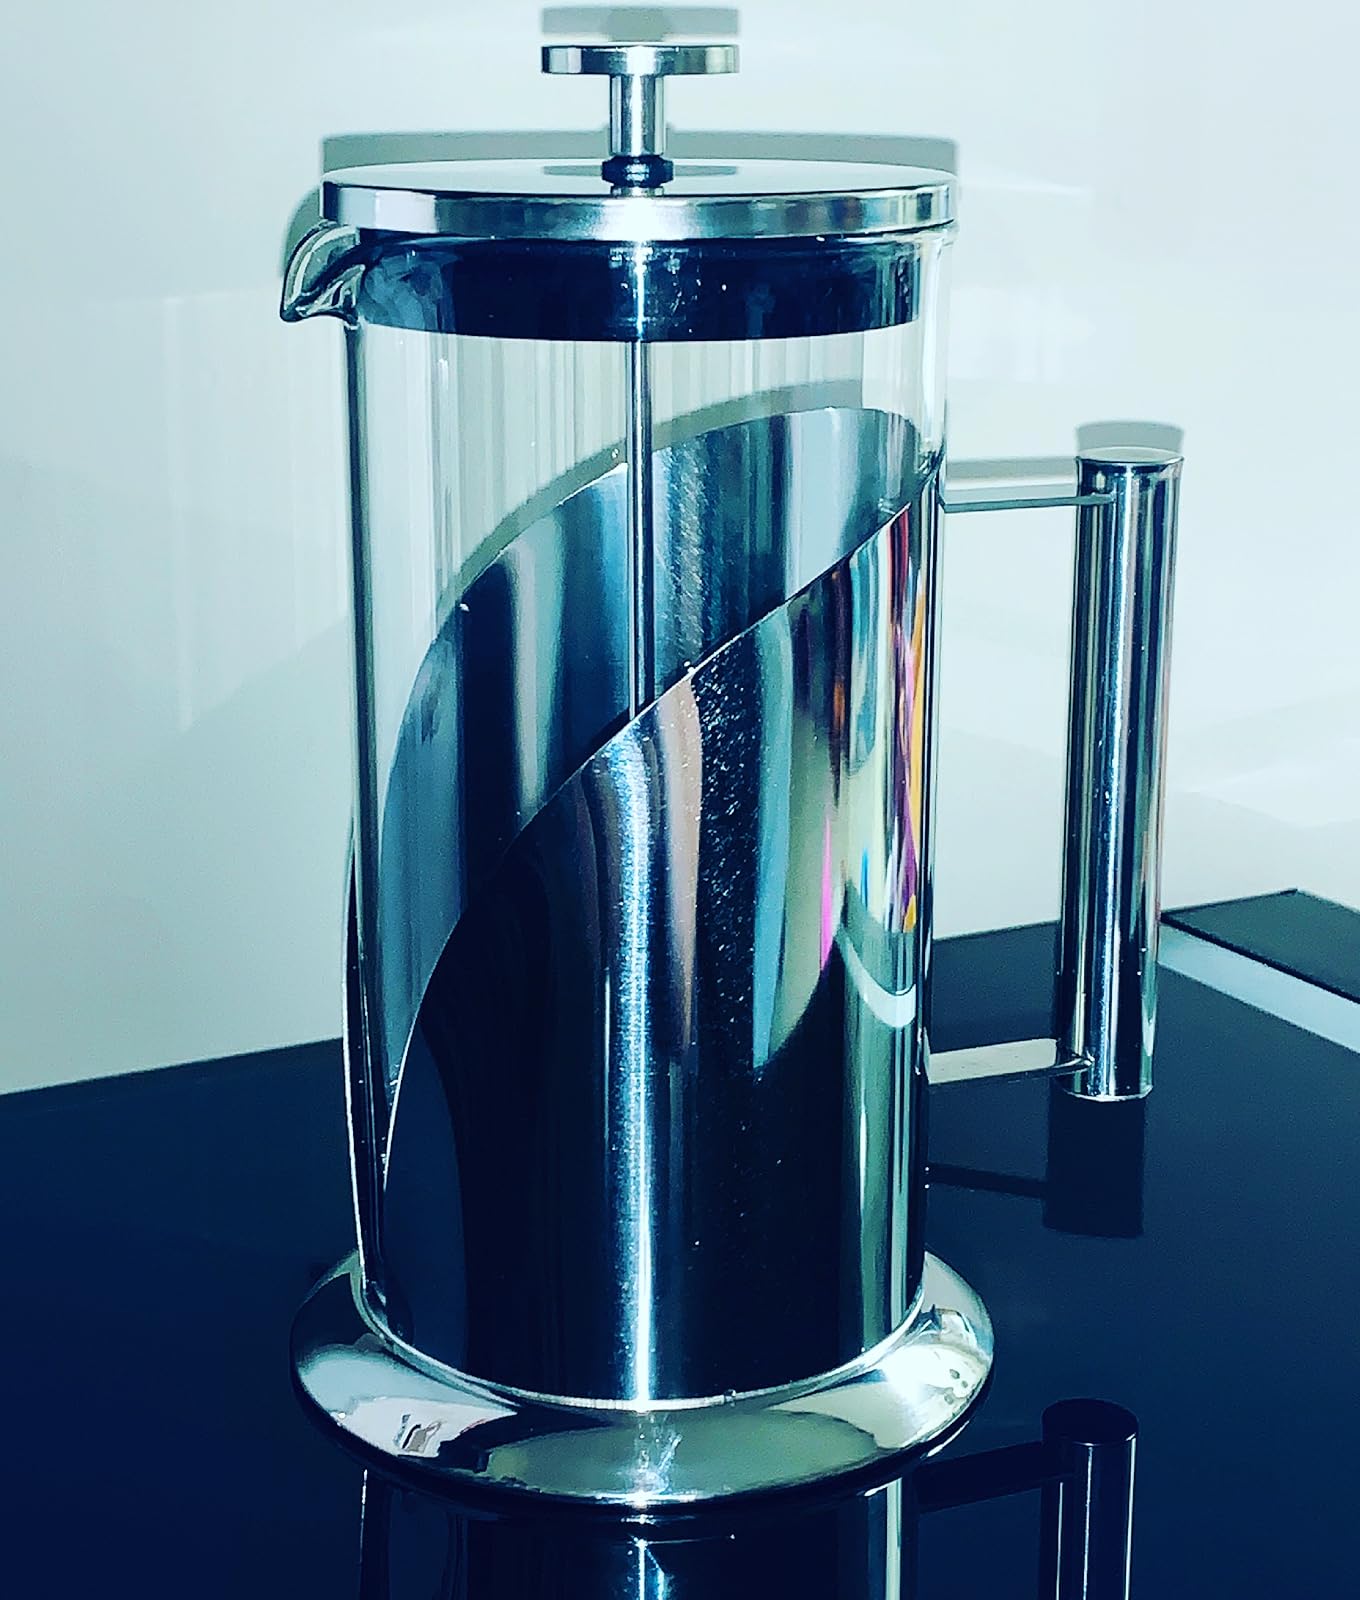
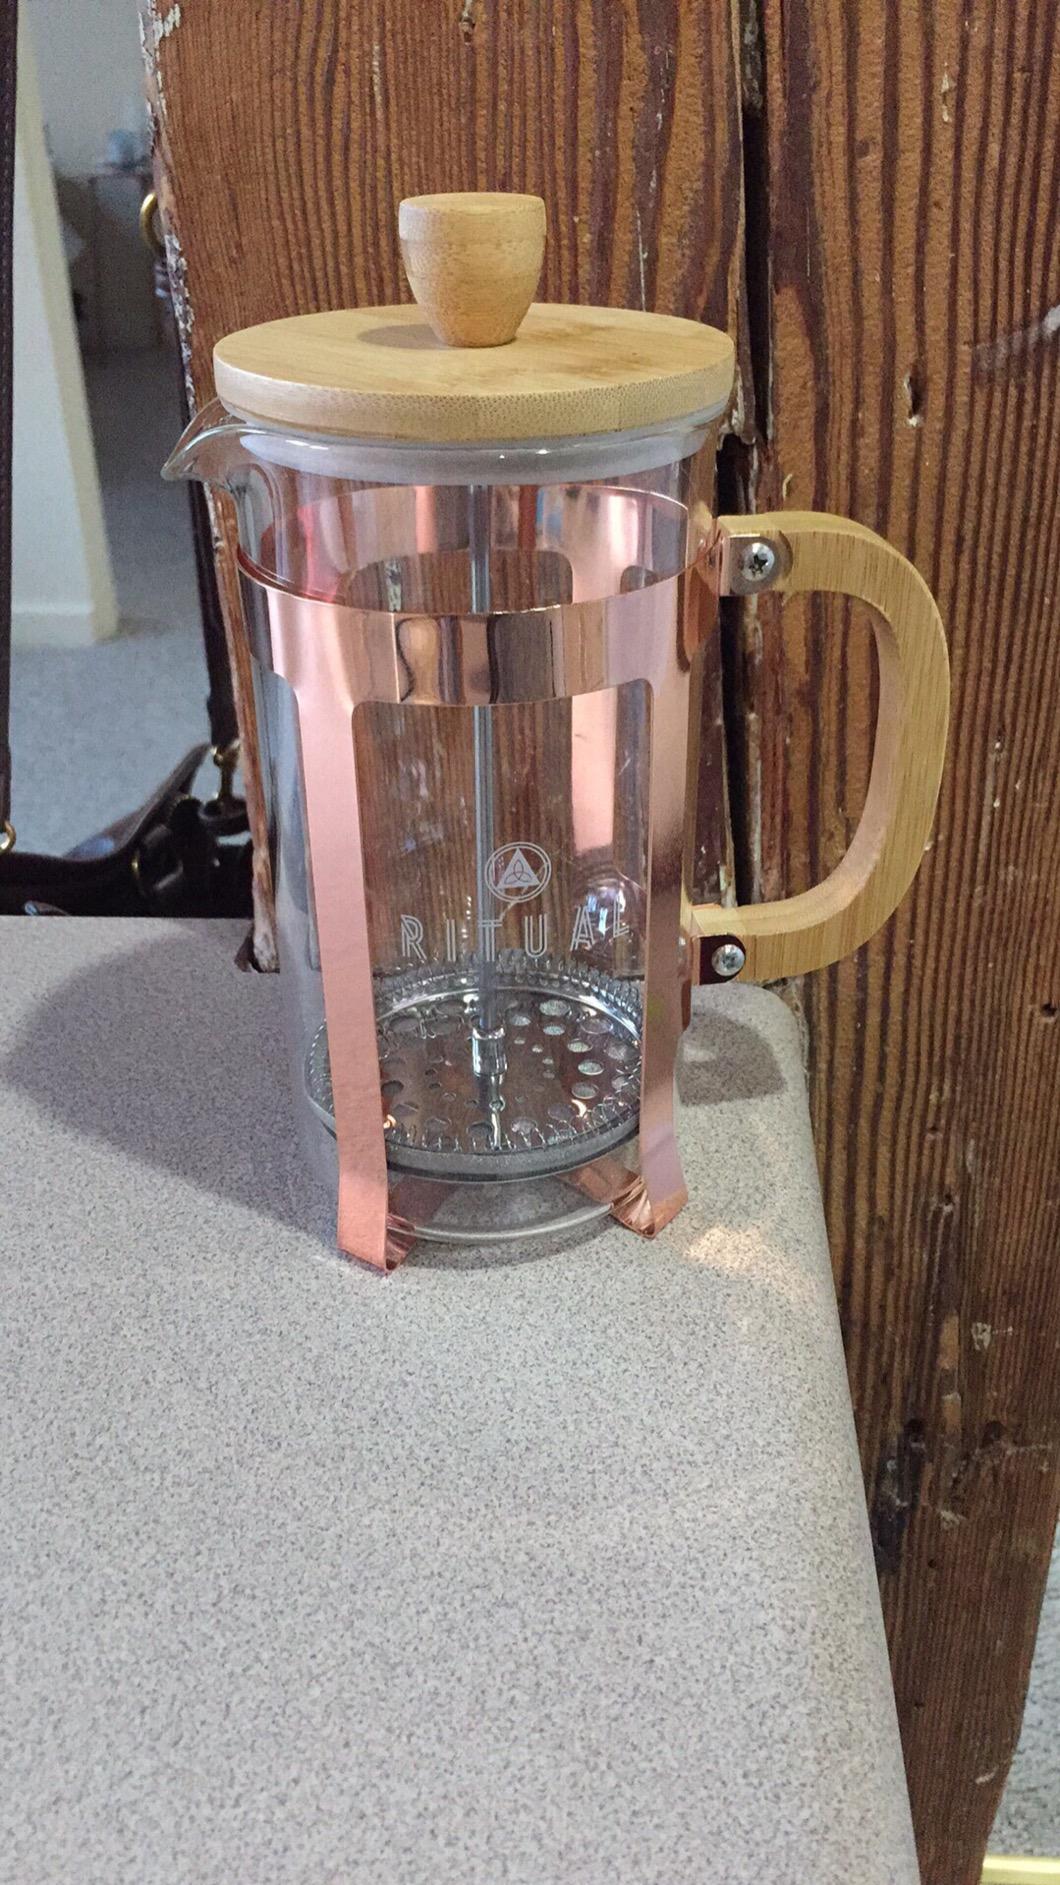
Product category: items_tea
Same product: no